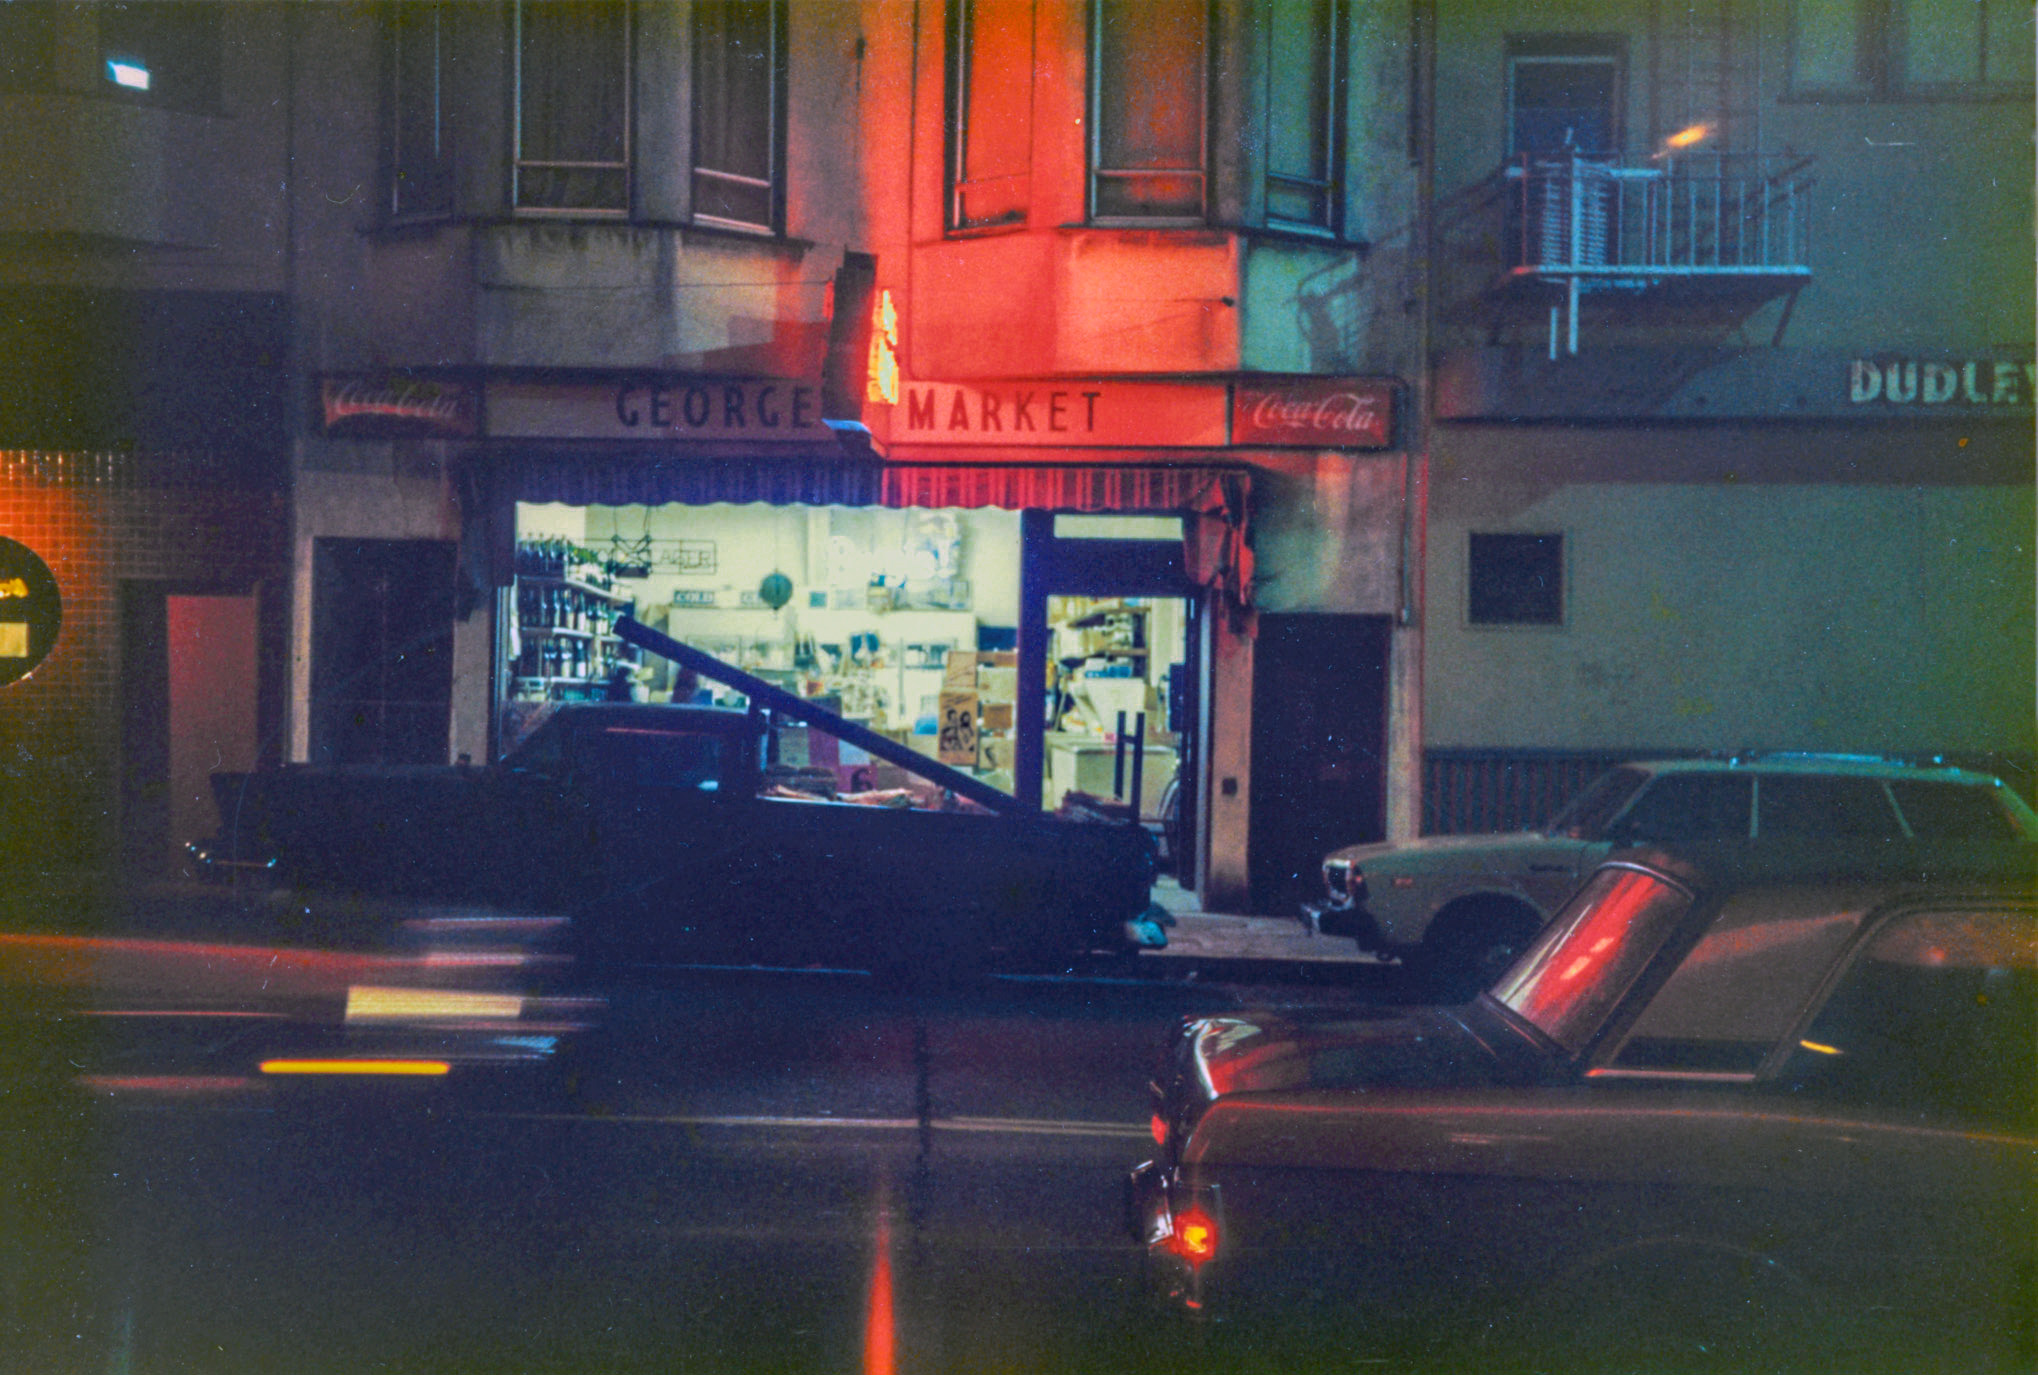
light, road, traffic, street, night, window, film, reflection, color, lighting, sanfrancisco, infrastructure, c41, cornermarket, urban area